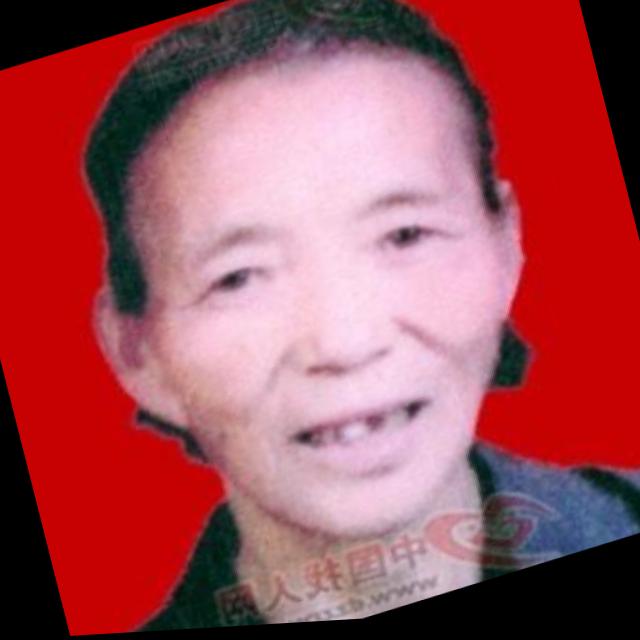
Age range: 65+